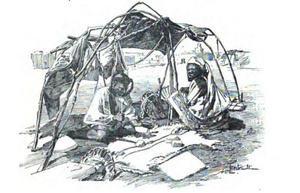
Albert Félix Dubois est un journaliste et explorateur français, célèbre pour ses voyages en Afrique-Occidentale française.